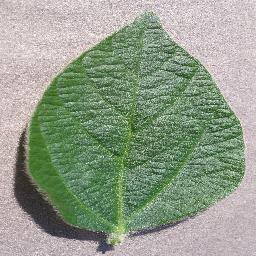
Label: Soybean___healthy